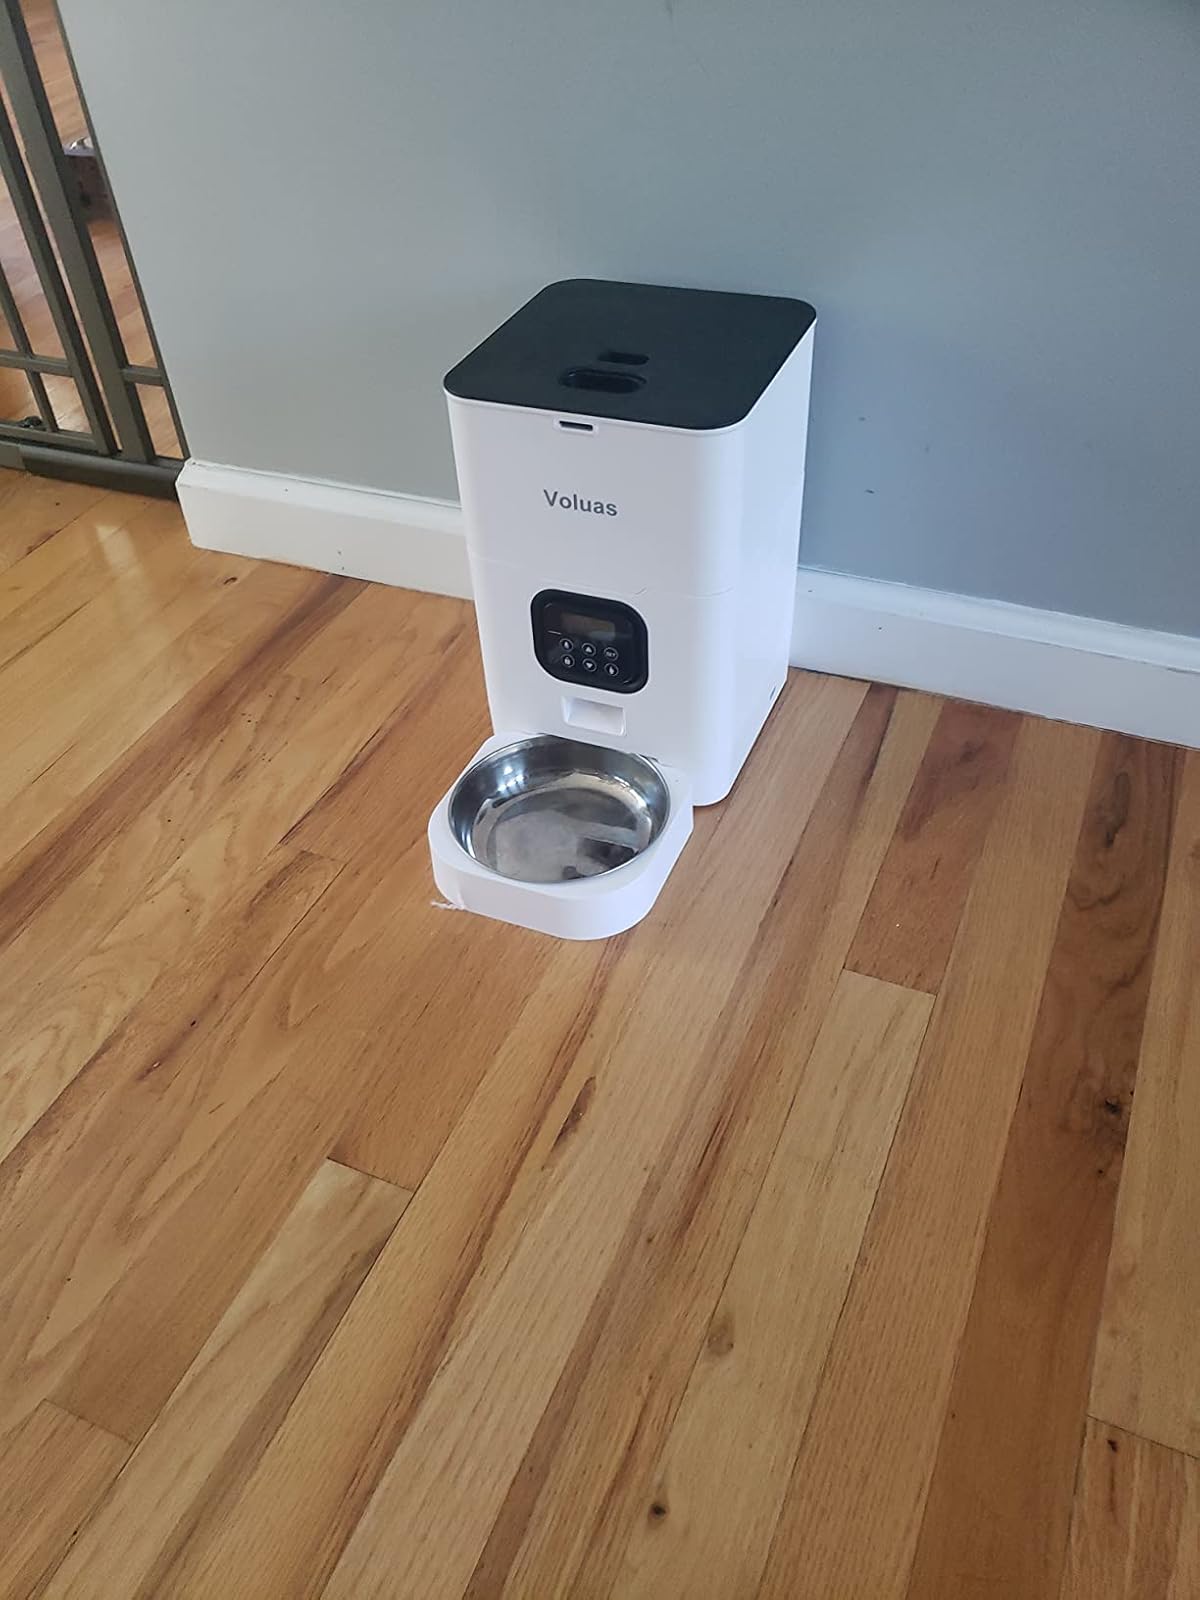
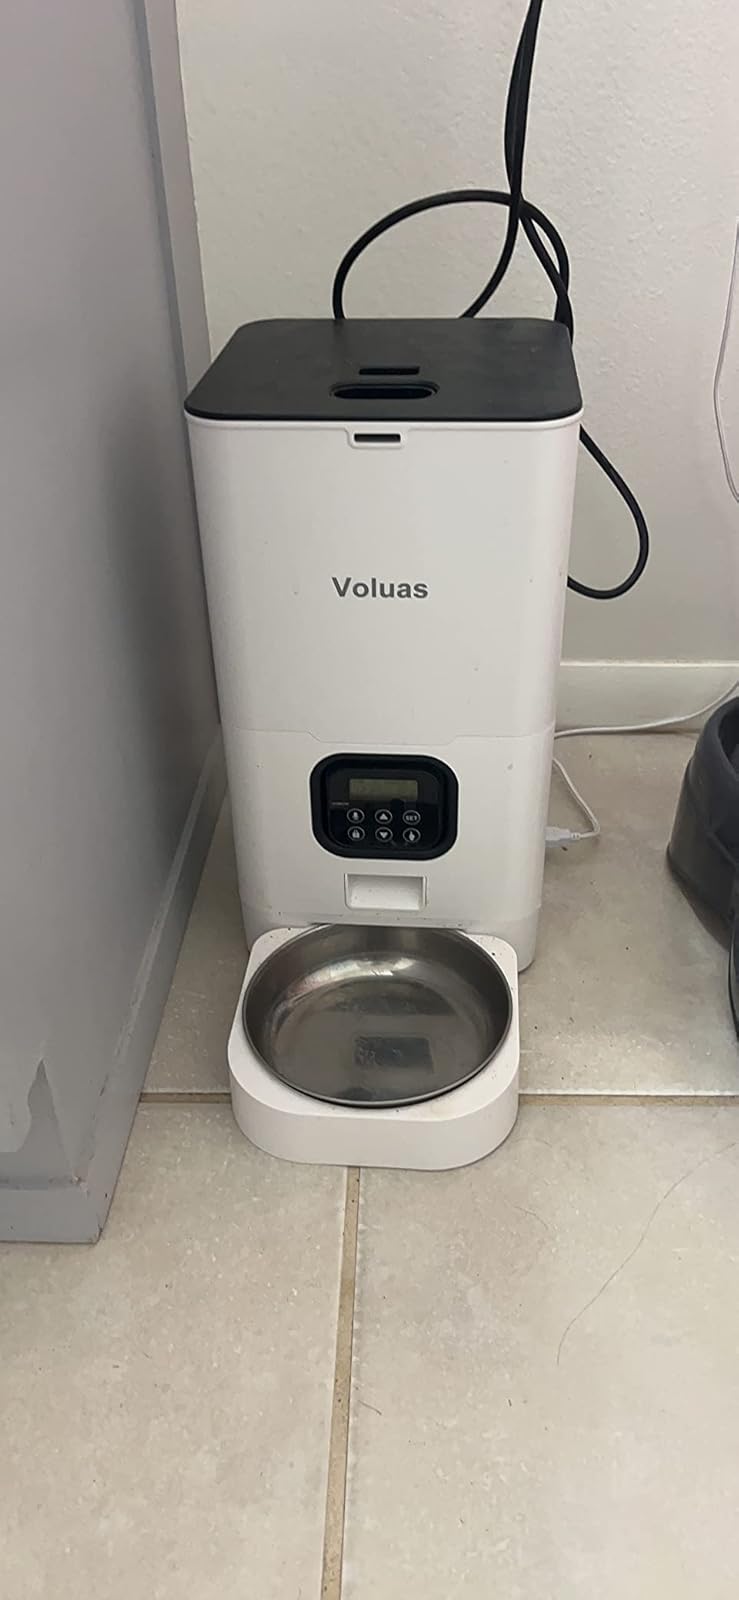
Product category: items_feeder
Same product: yes